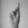
ASL letter: K